Dormington

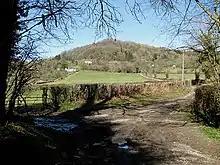
Backbury Camp (Hill) from Mordiford

Listed buildings and structures away from the village include an 18th-century barn of sandstone rubble and with an internal threshing floor north-west of Prior's Court Farmhouse at the west of the parish and south-west from the village. At the north-west on the A438 road is an early 19th-century cast iron milepost with the inscriptions "Dormington parish", "Hereford 5 miles" "Ledbury 9 miles".